Kyle Carr

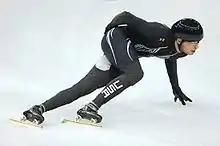
Kyle Carr competing as a short track skater.

Carr participated in the 2005 Junior World Championships. In the fall, he made the senior World Cup team, and won a gold medal in Slovakia. However, Carr broke his ankle at the 2006 Junior World Team trials and was unable to compete at the 2006 Olympic Trials. He moved to Peachtree City, Georgia, where his mother was living, for surgery and rehabilitation. After two surgeries and eight months of rehab, he was ready to return to the ice. When he did, he found he was a considerably slower skater and considered quitting. His high school sweetheart, Siobhan O'Rourke, moved to Marquette and Carr's career turned around thanks to her support.